Anarky

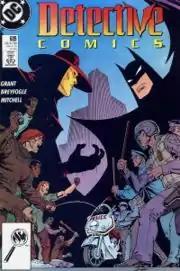
The cover of "Detective Comics" #609 contrasts Anarky as a champion of the oppressed, and Batman as a champion of the law; art by Norm Breyfogle.

Anarky has undergone several shifts in his characterization over the course of the character's existence. These were largely decided upon by Alan Grant, who between the creation of Anarky to the end of the 1999 "Anarky" series, was largely the sole author of the character. After the departure of Grant and Breyfogle from DC Comics, Anarky's characterization fell to various authors who utilized him thereafter.